Ashley, New Forest

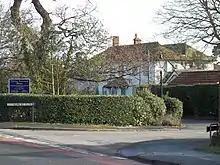
Ashley Arnewood Manor. An early 19th-century house with an 18th-century wing

At a later date the manor of Ashley was joined with part of another manor to the east called Arnewood, the combination of the two being known as the manor of Ashley Arnewood. Katherine, the daughter of Sir Maurice Berkeley, at her death in 1494 owned the land in Arnewood together with an estate in West and East Ashley, all of which passed to her daughter Warborough, who became the wife of Sir William Compton. William Compton, whose family seat was in Compton Wynyates in Warwickshire, was Groom of the Bedchamber and favourite courtier of Henry VIII. Other estates which came into his possession include the New Forest manors of Bisterne and Minstead.